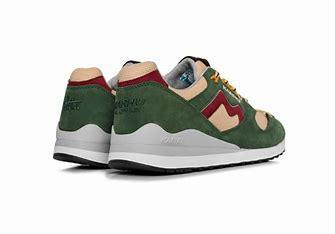
Brand: Karhu
Model: 100